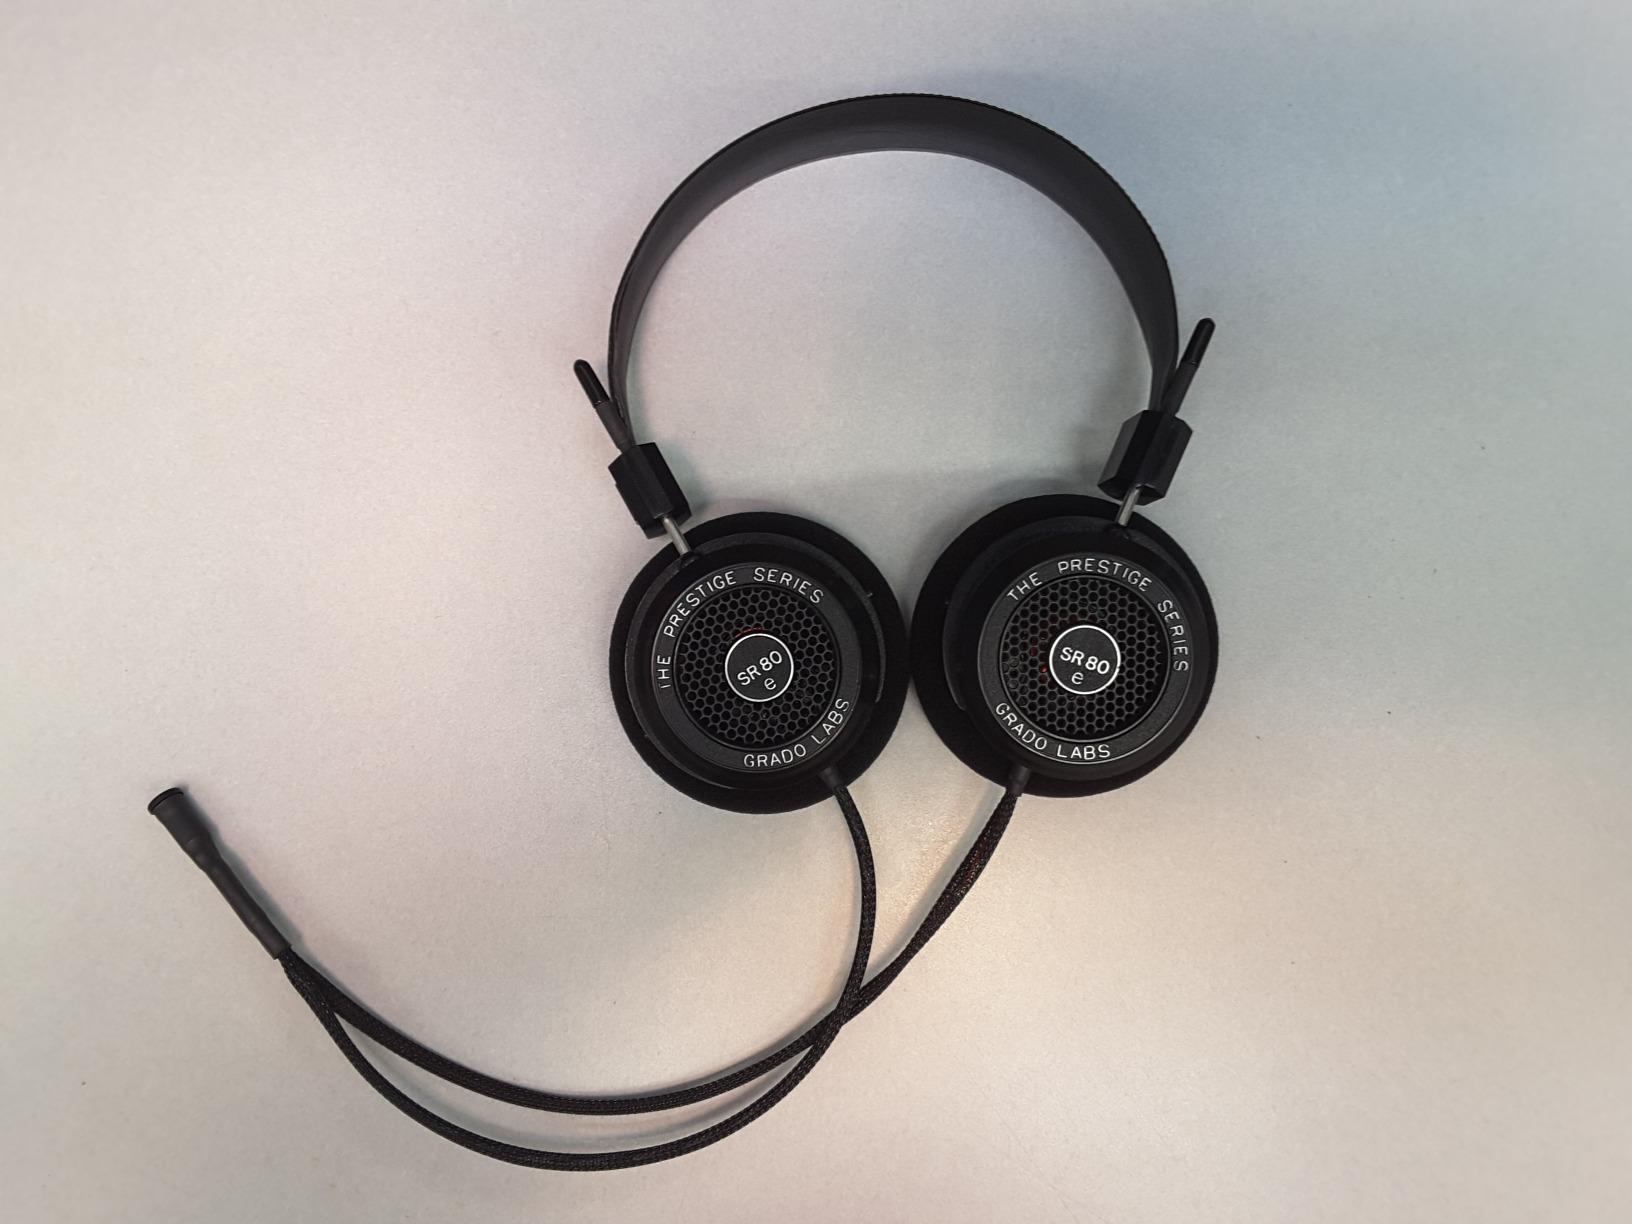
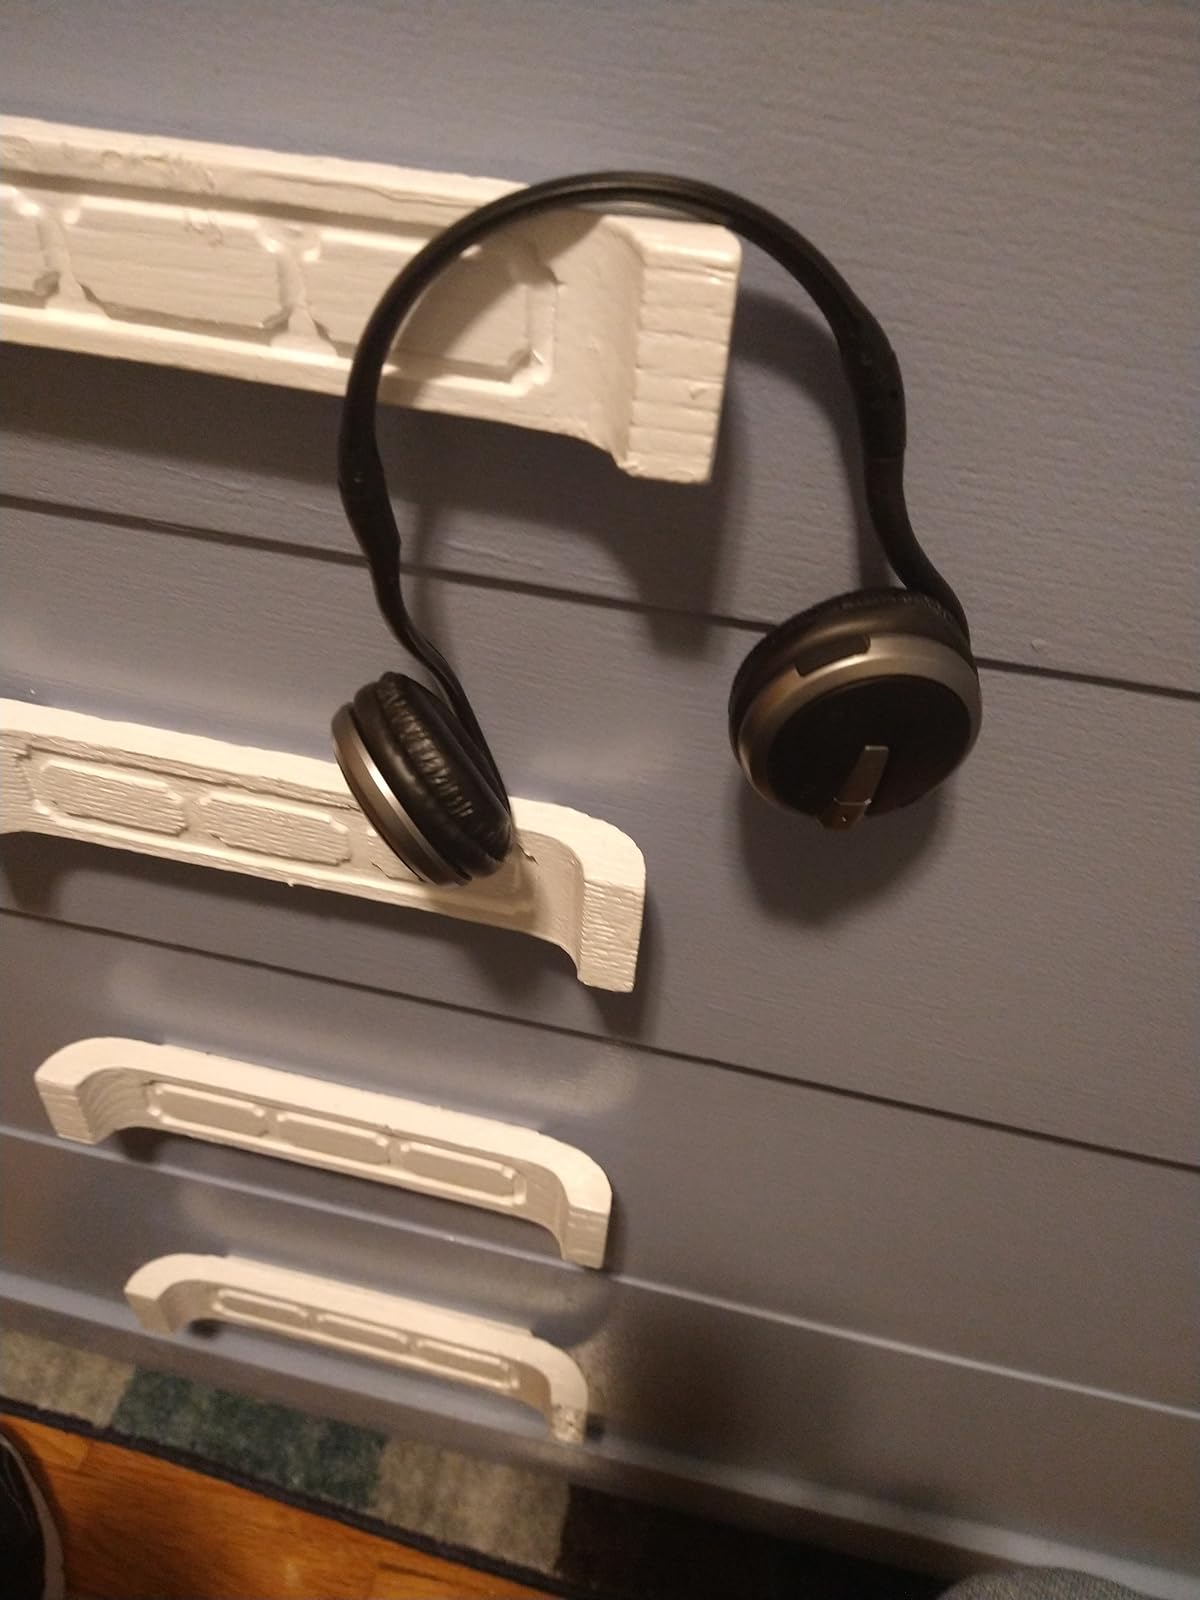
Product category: headphones
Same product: no